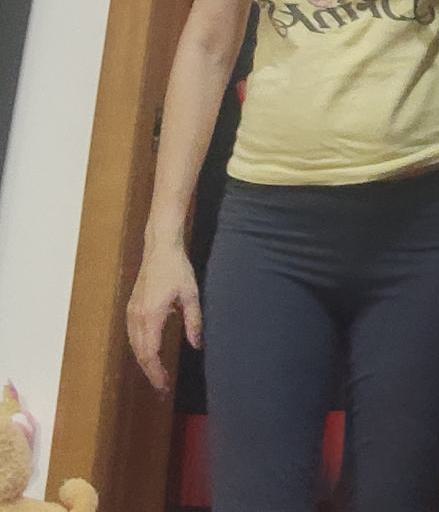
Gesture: no_gesture